George Troup (architect)

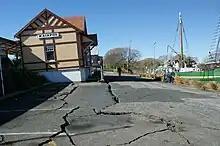
Kaiapoi 'Vintage' type after earthquake

16 were built between 1900 and 1908 with Tudor-style half-timbering, turrets and towers, large verandahs, tiled roofs and terracotta finials. e.g. Blenheim, Gisborne, Kaiapoi, Lower Hutt, Mataura, Oamaru, Picton and Thames.